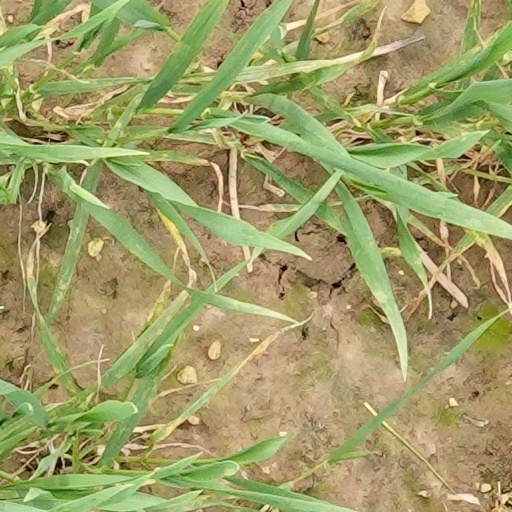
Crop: wheat